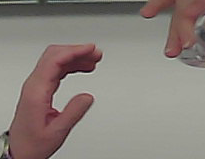
Product: johnson_baby